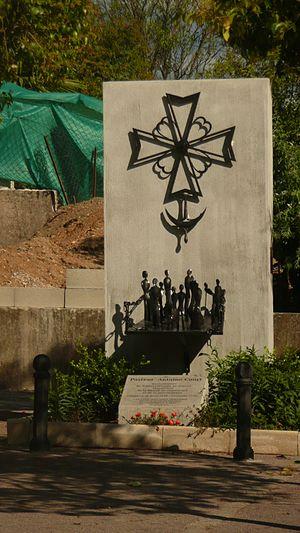
Antoine Court, né à Villeneuve-de-Berg, en Ardèche, le 17 mai 1695 et mort le 12 juin 1760 à Lausanne, est un pasteur protestant et historien français. Il est considéré comme le restaurateur du protestantisme en France après la période des persécutions de Louis XIV